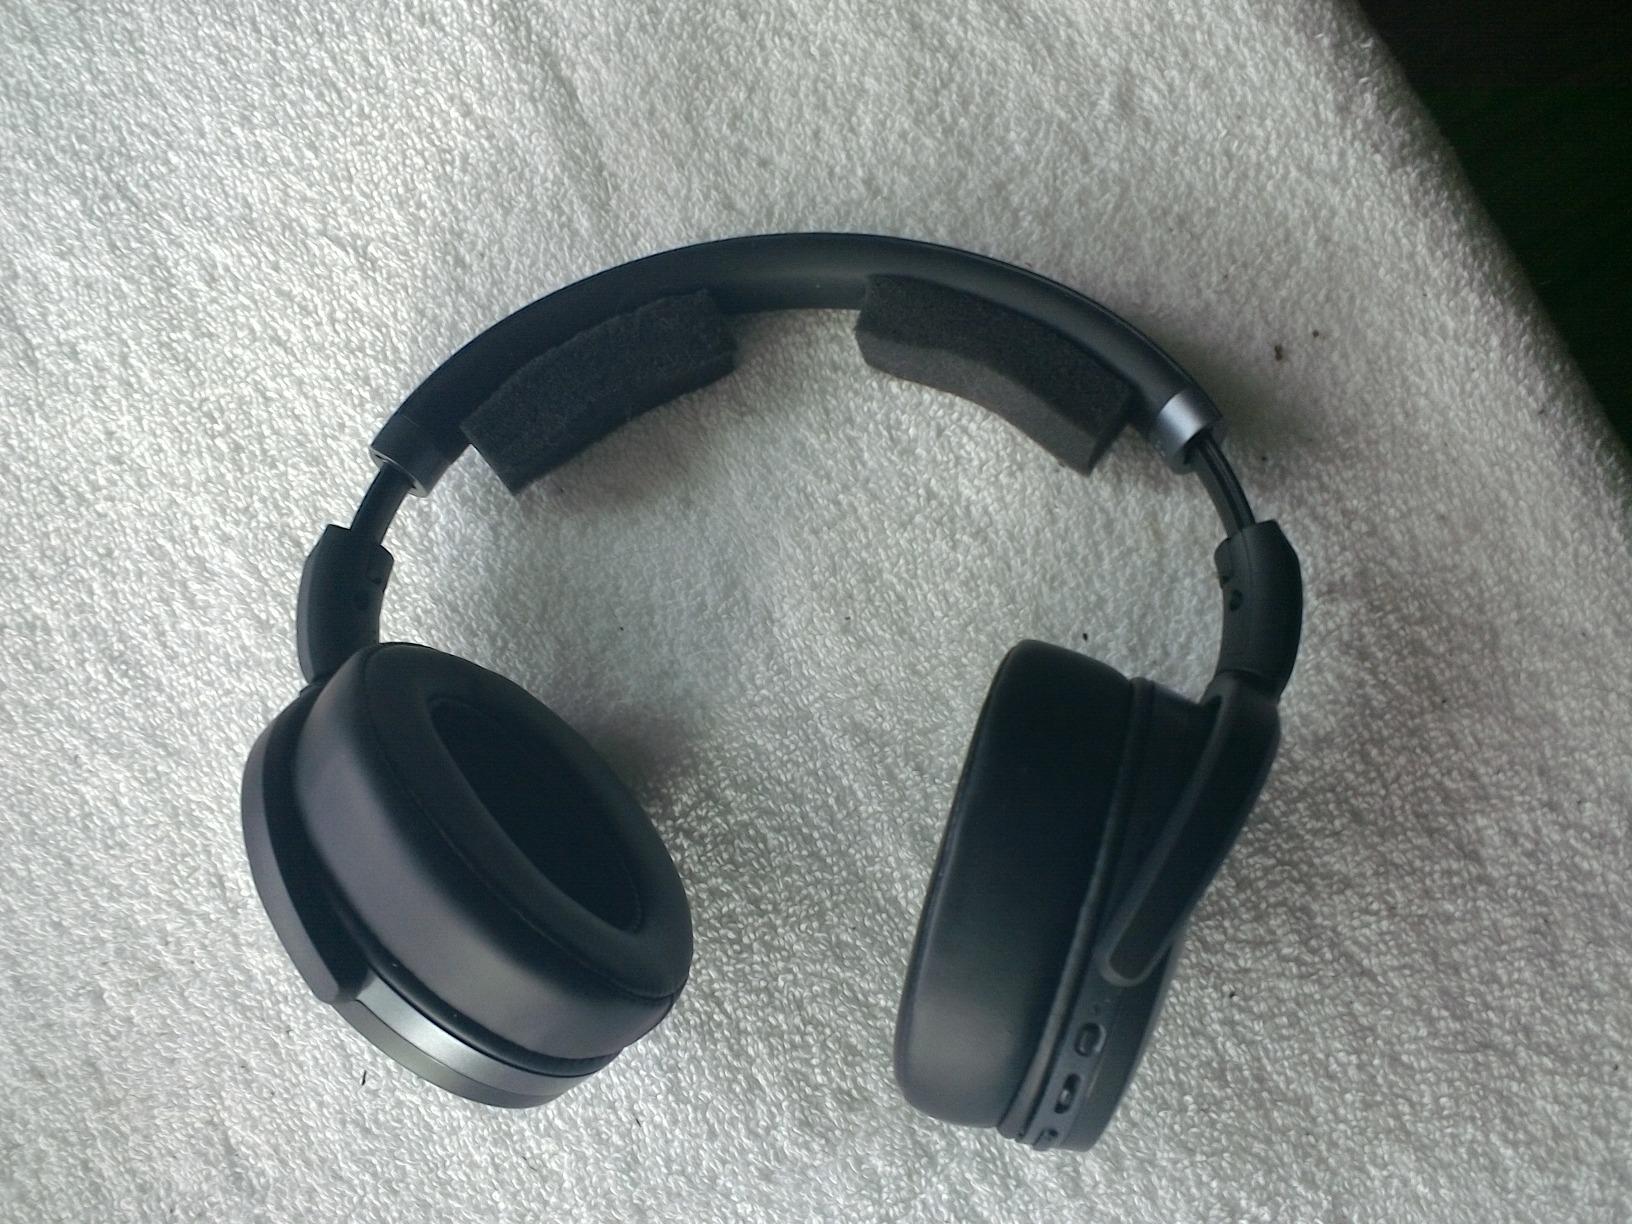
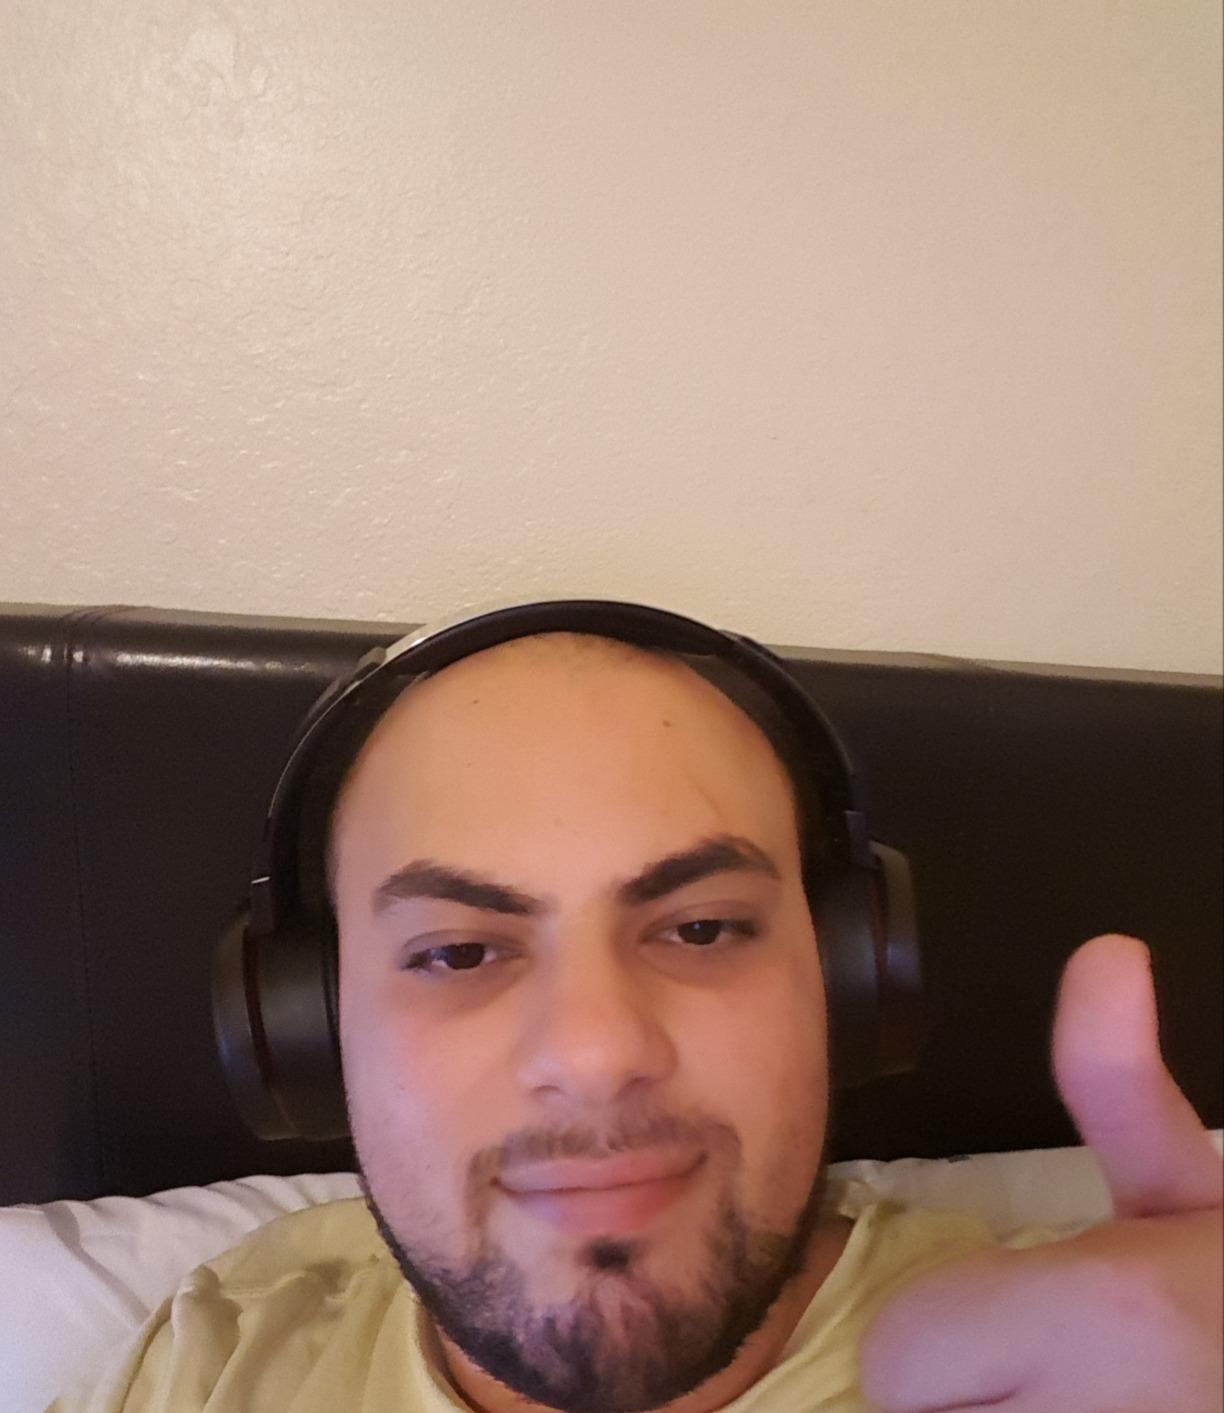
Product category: headphones
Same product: no